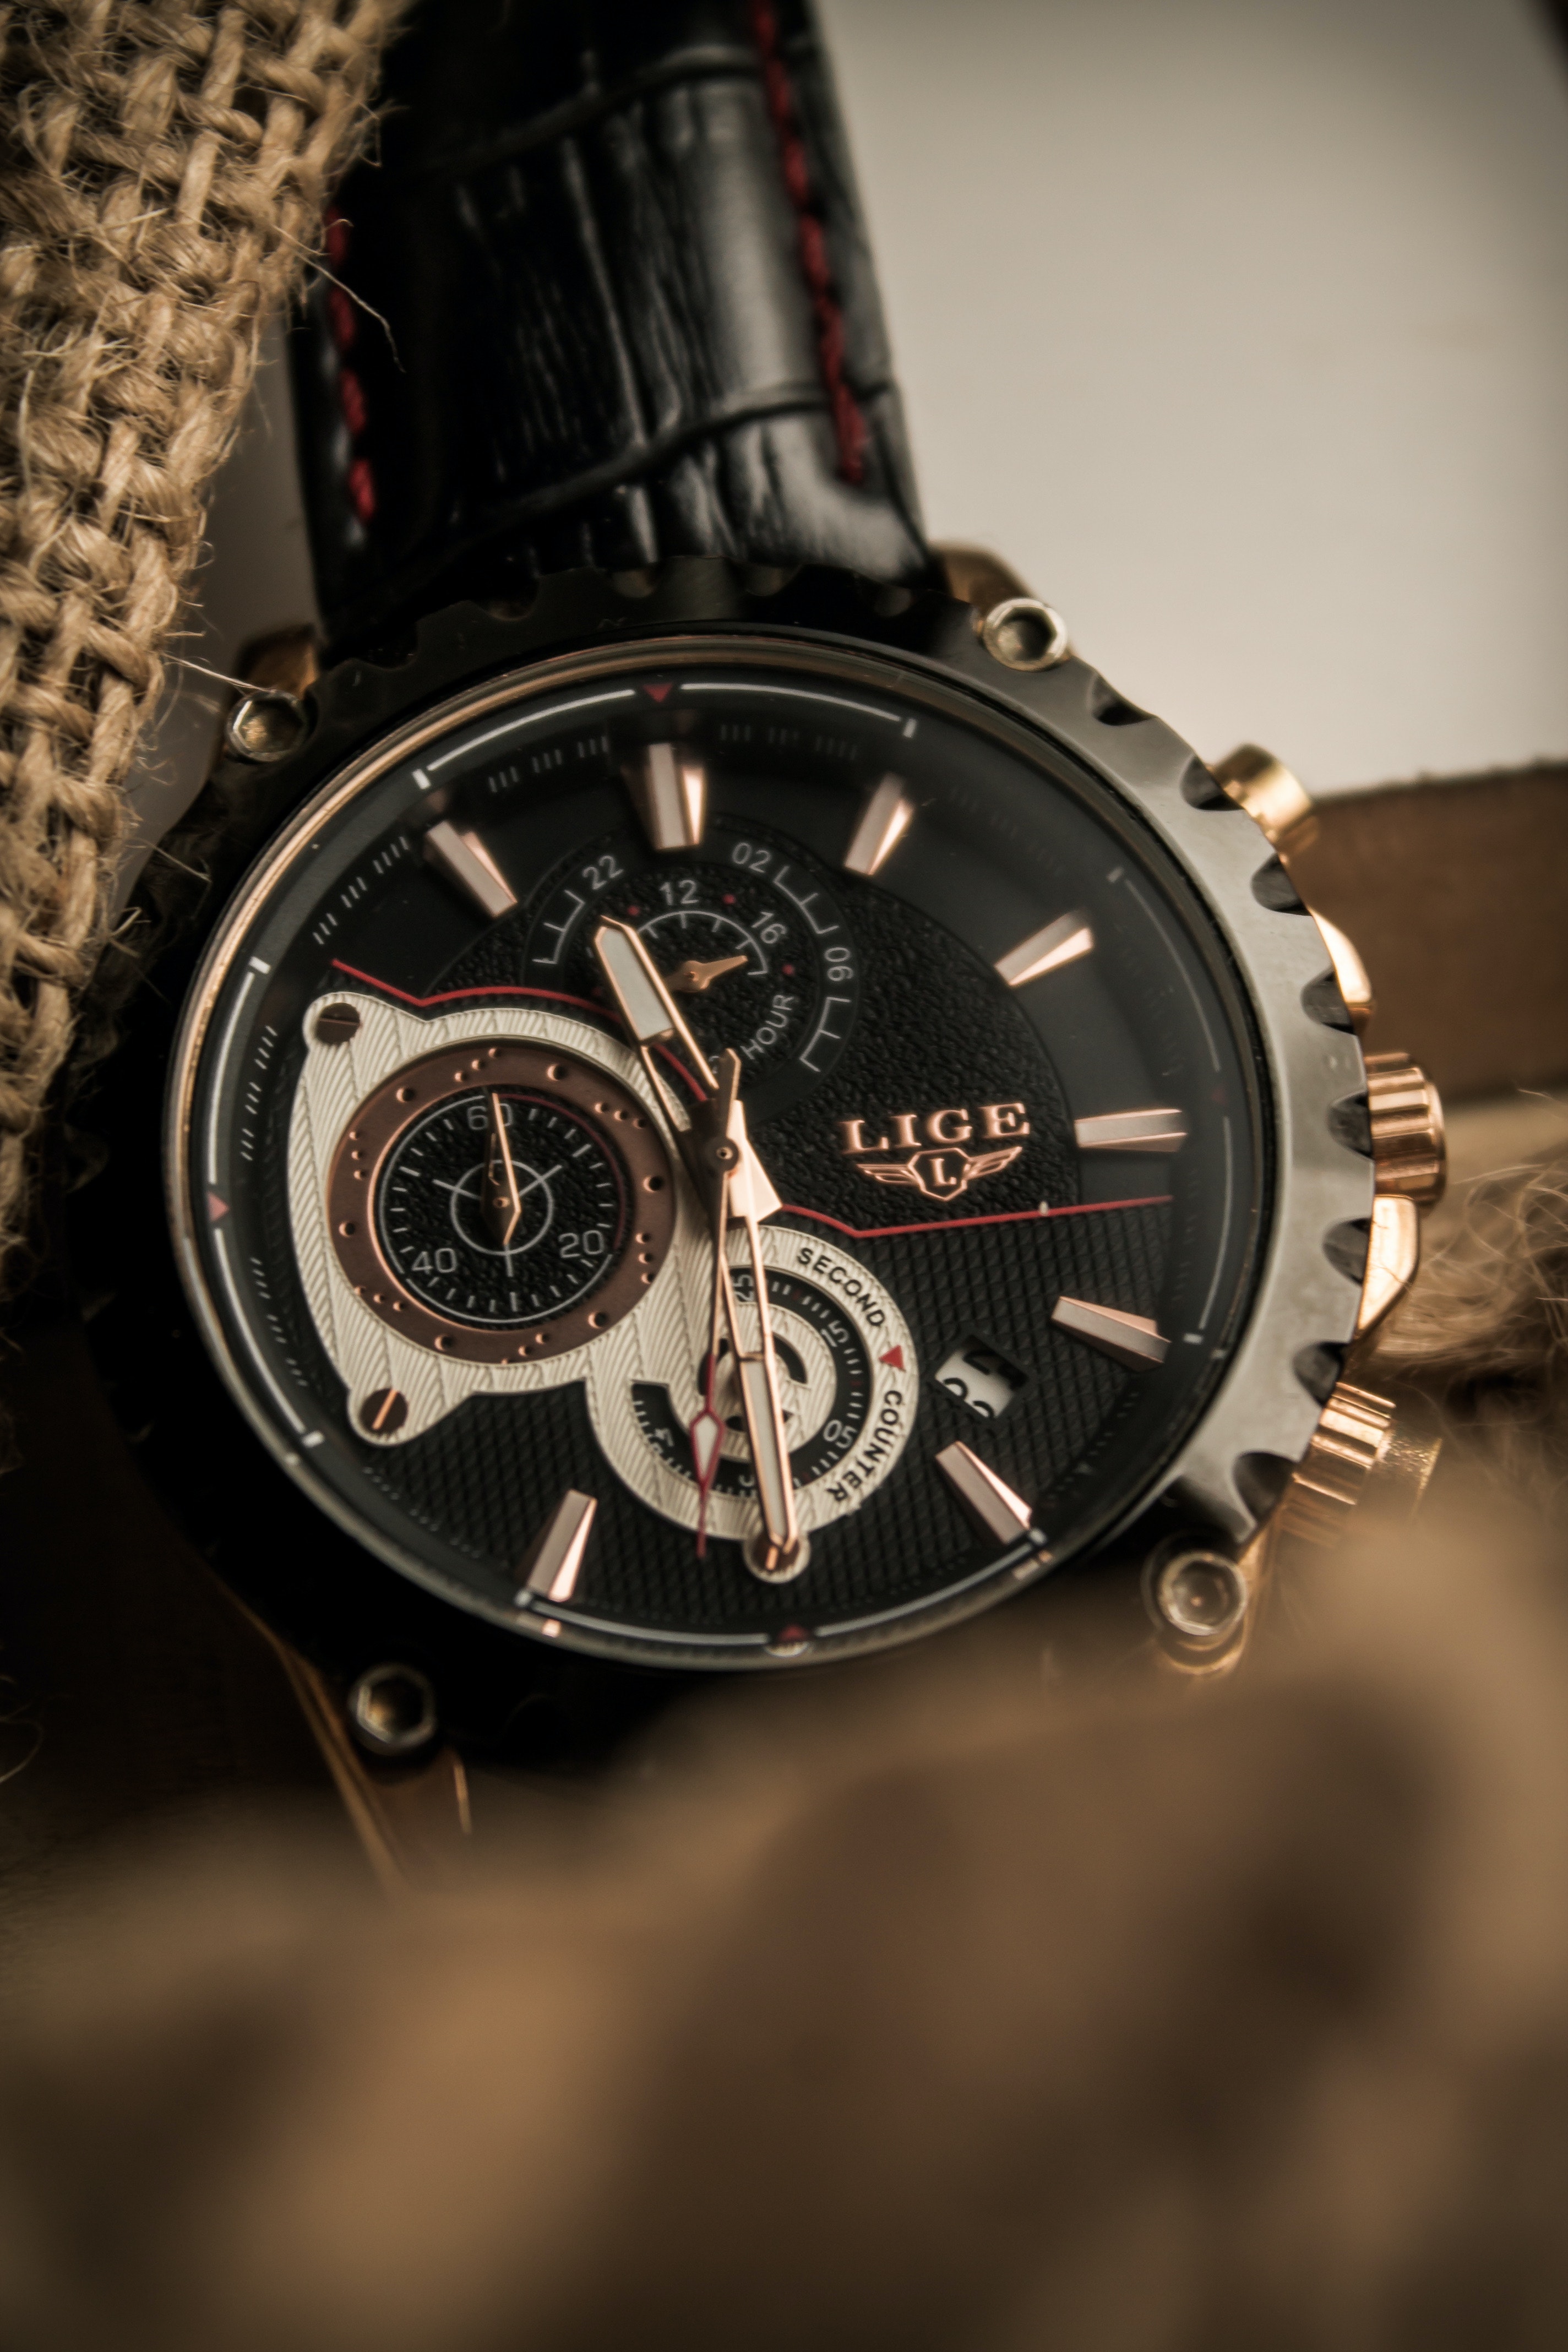
watch, Analog watch, watch accessory, clock, Everyday carry, silver, font, jewellery, circle, wrist, glass, strap, metal, nickel, brand, fashion accessory, steel, titanium, electric blue, pattern, number, still life photography, darkness, fashion design, art, home accessories, rectangle